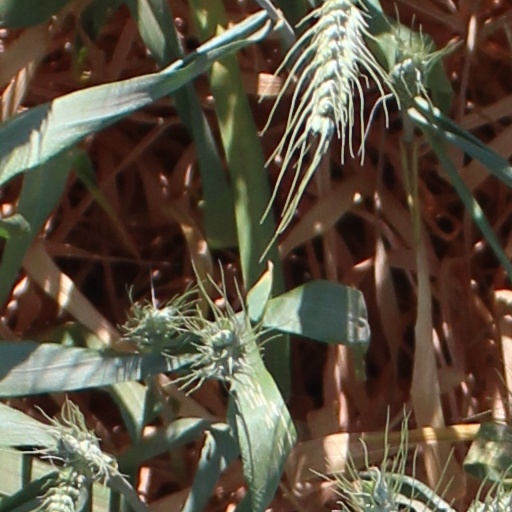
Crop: wheat